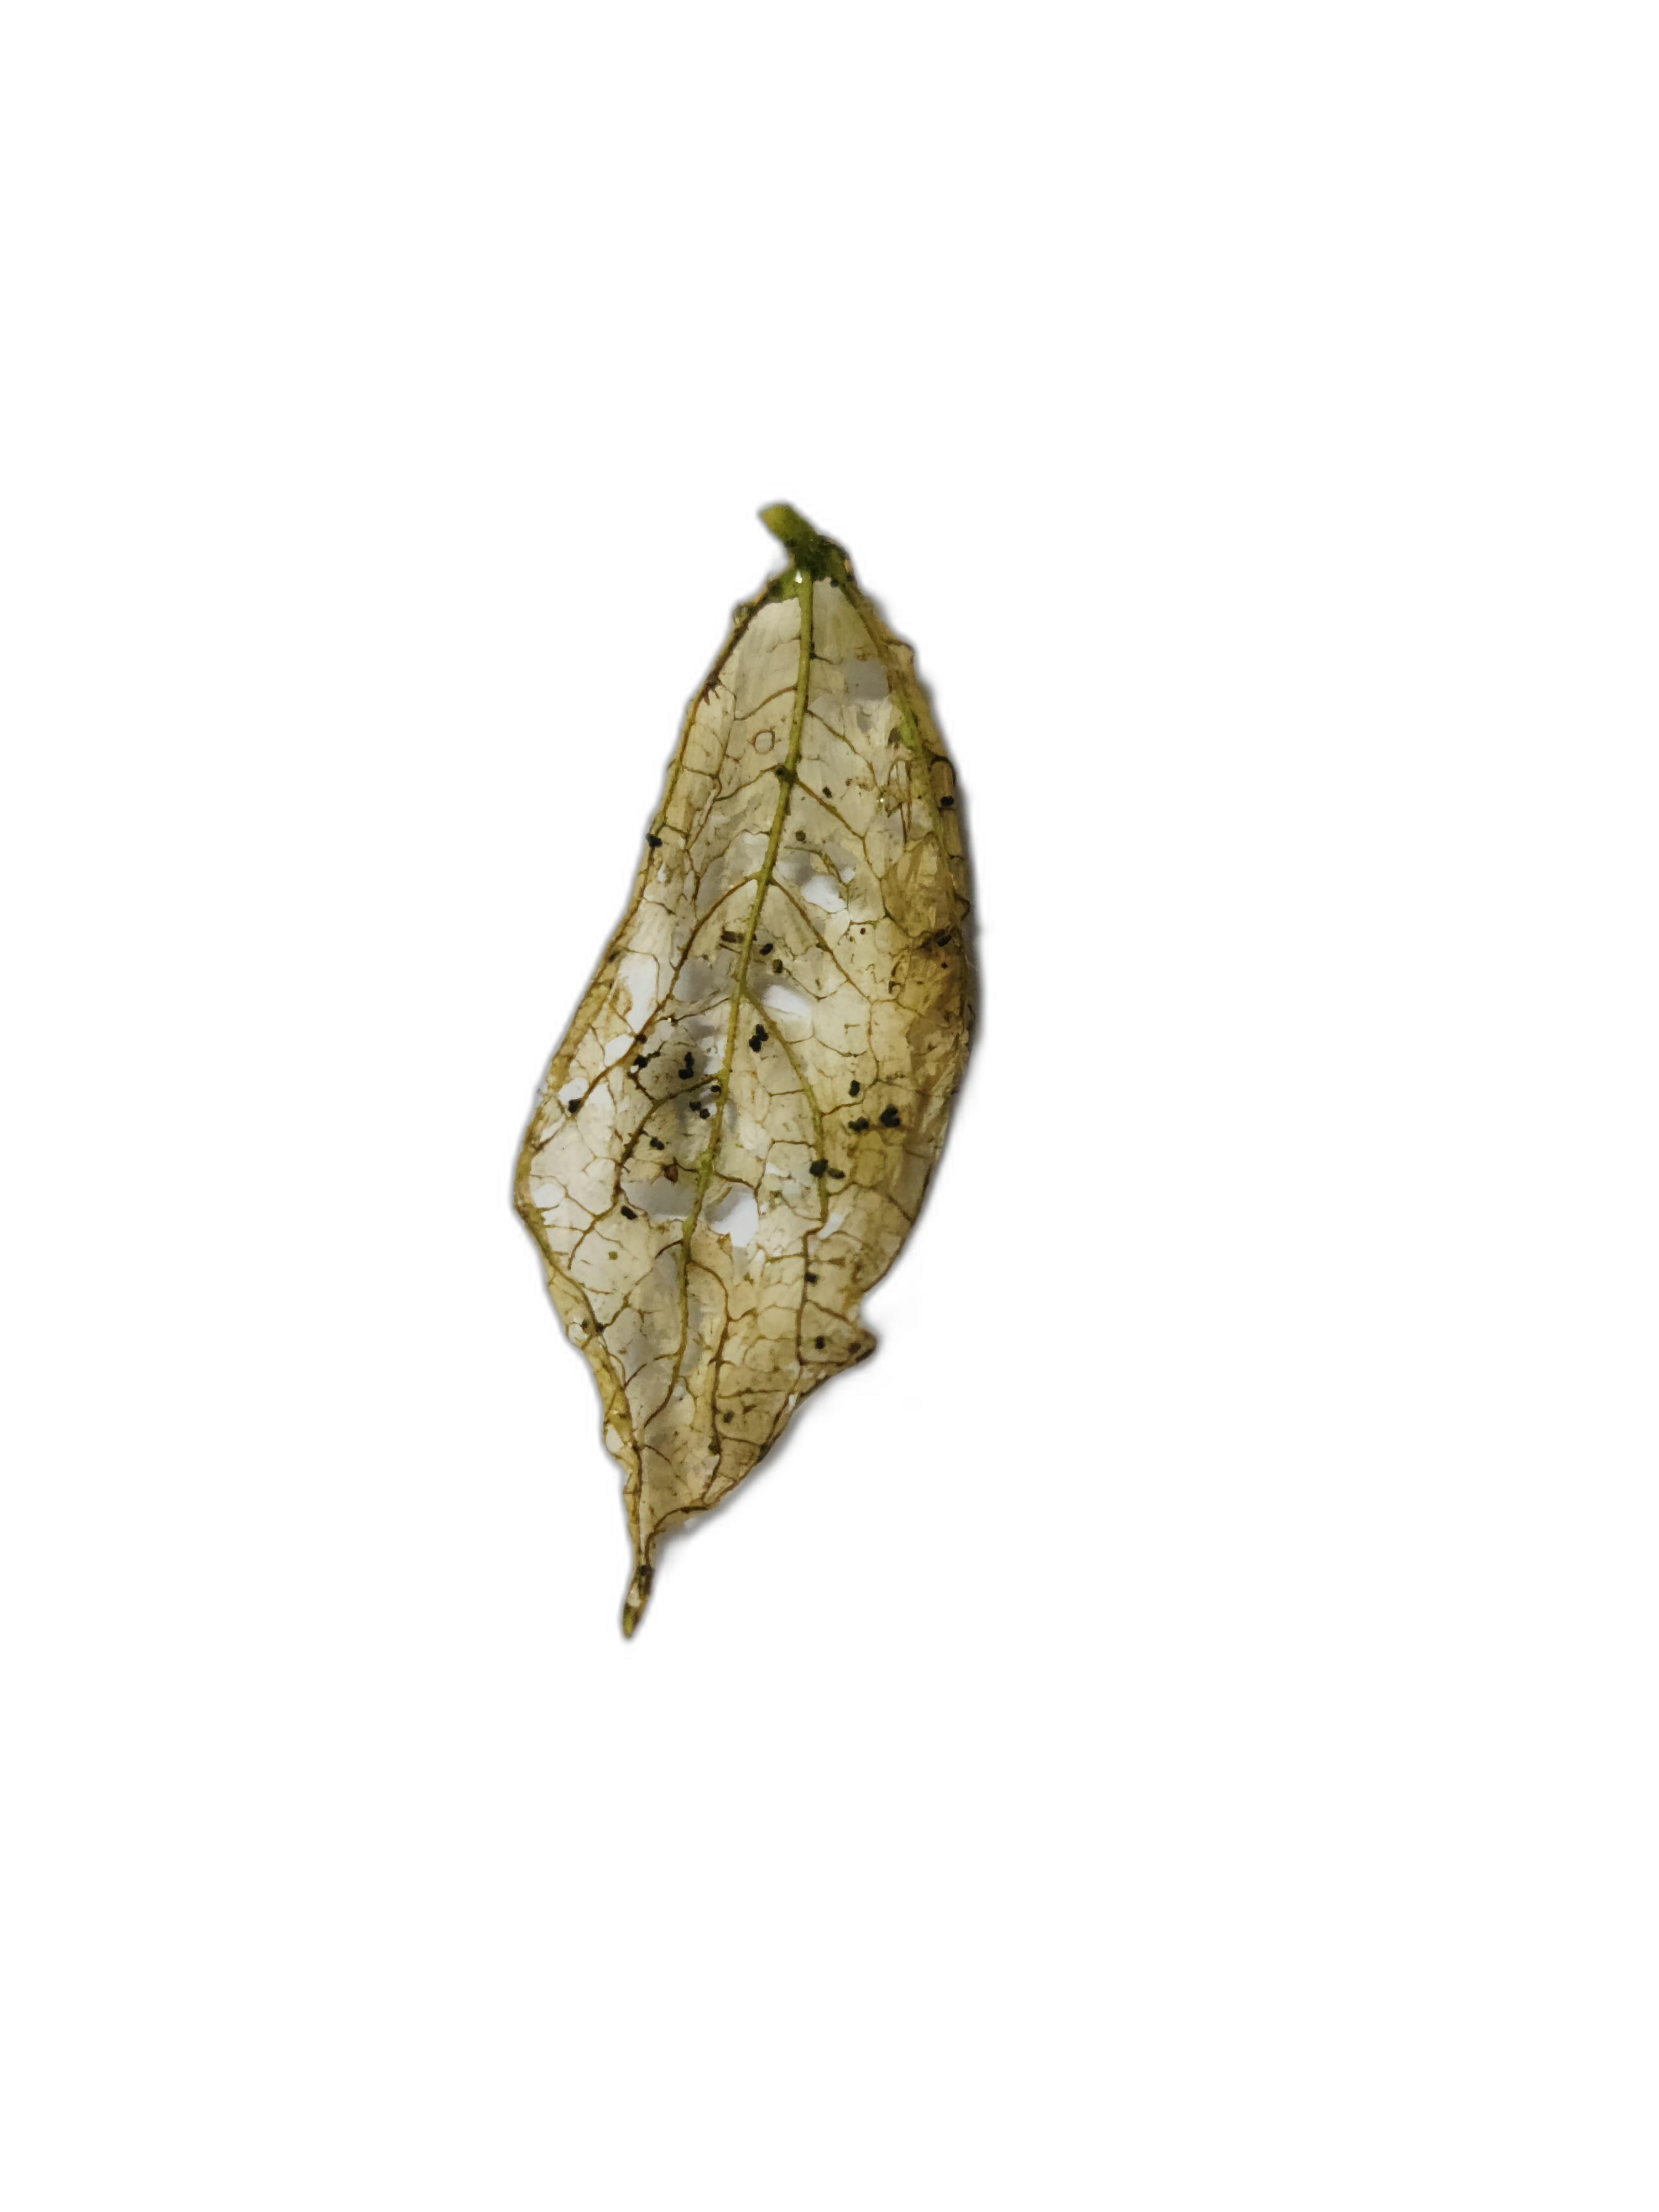
Label: Insect